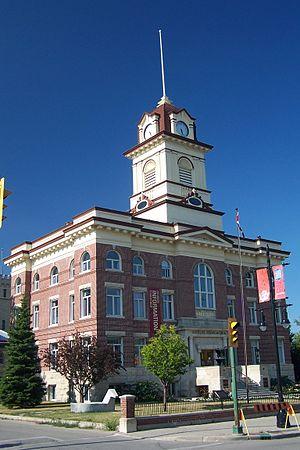
Voici la liste des lieux historiques nationaux du Canada situé au Manitoba. En mai 2012, on compte 57 lieux historiques nationaux au Manitoba, dont neuf sont administrés par Parcs Canada. À ce nombre, il faut ajouter aussi trois sites qui ont perdu leur désignation.